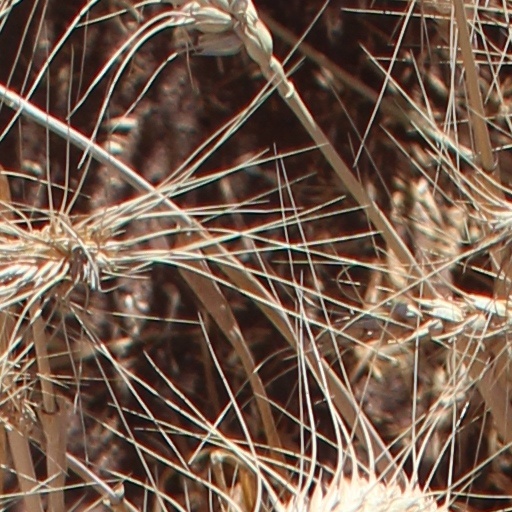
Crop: wheat